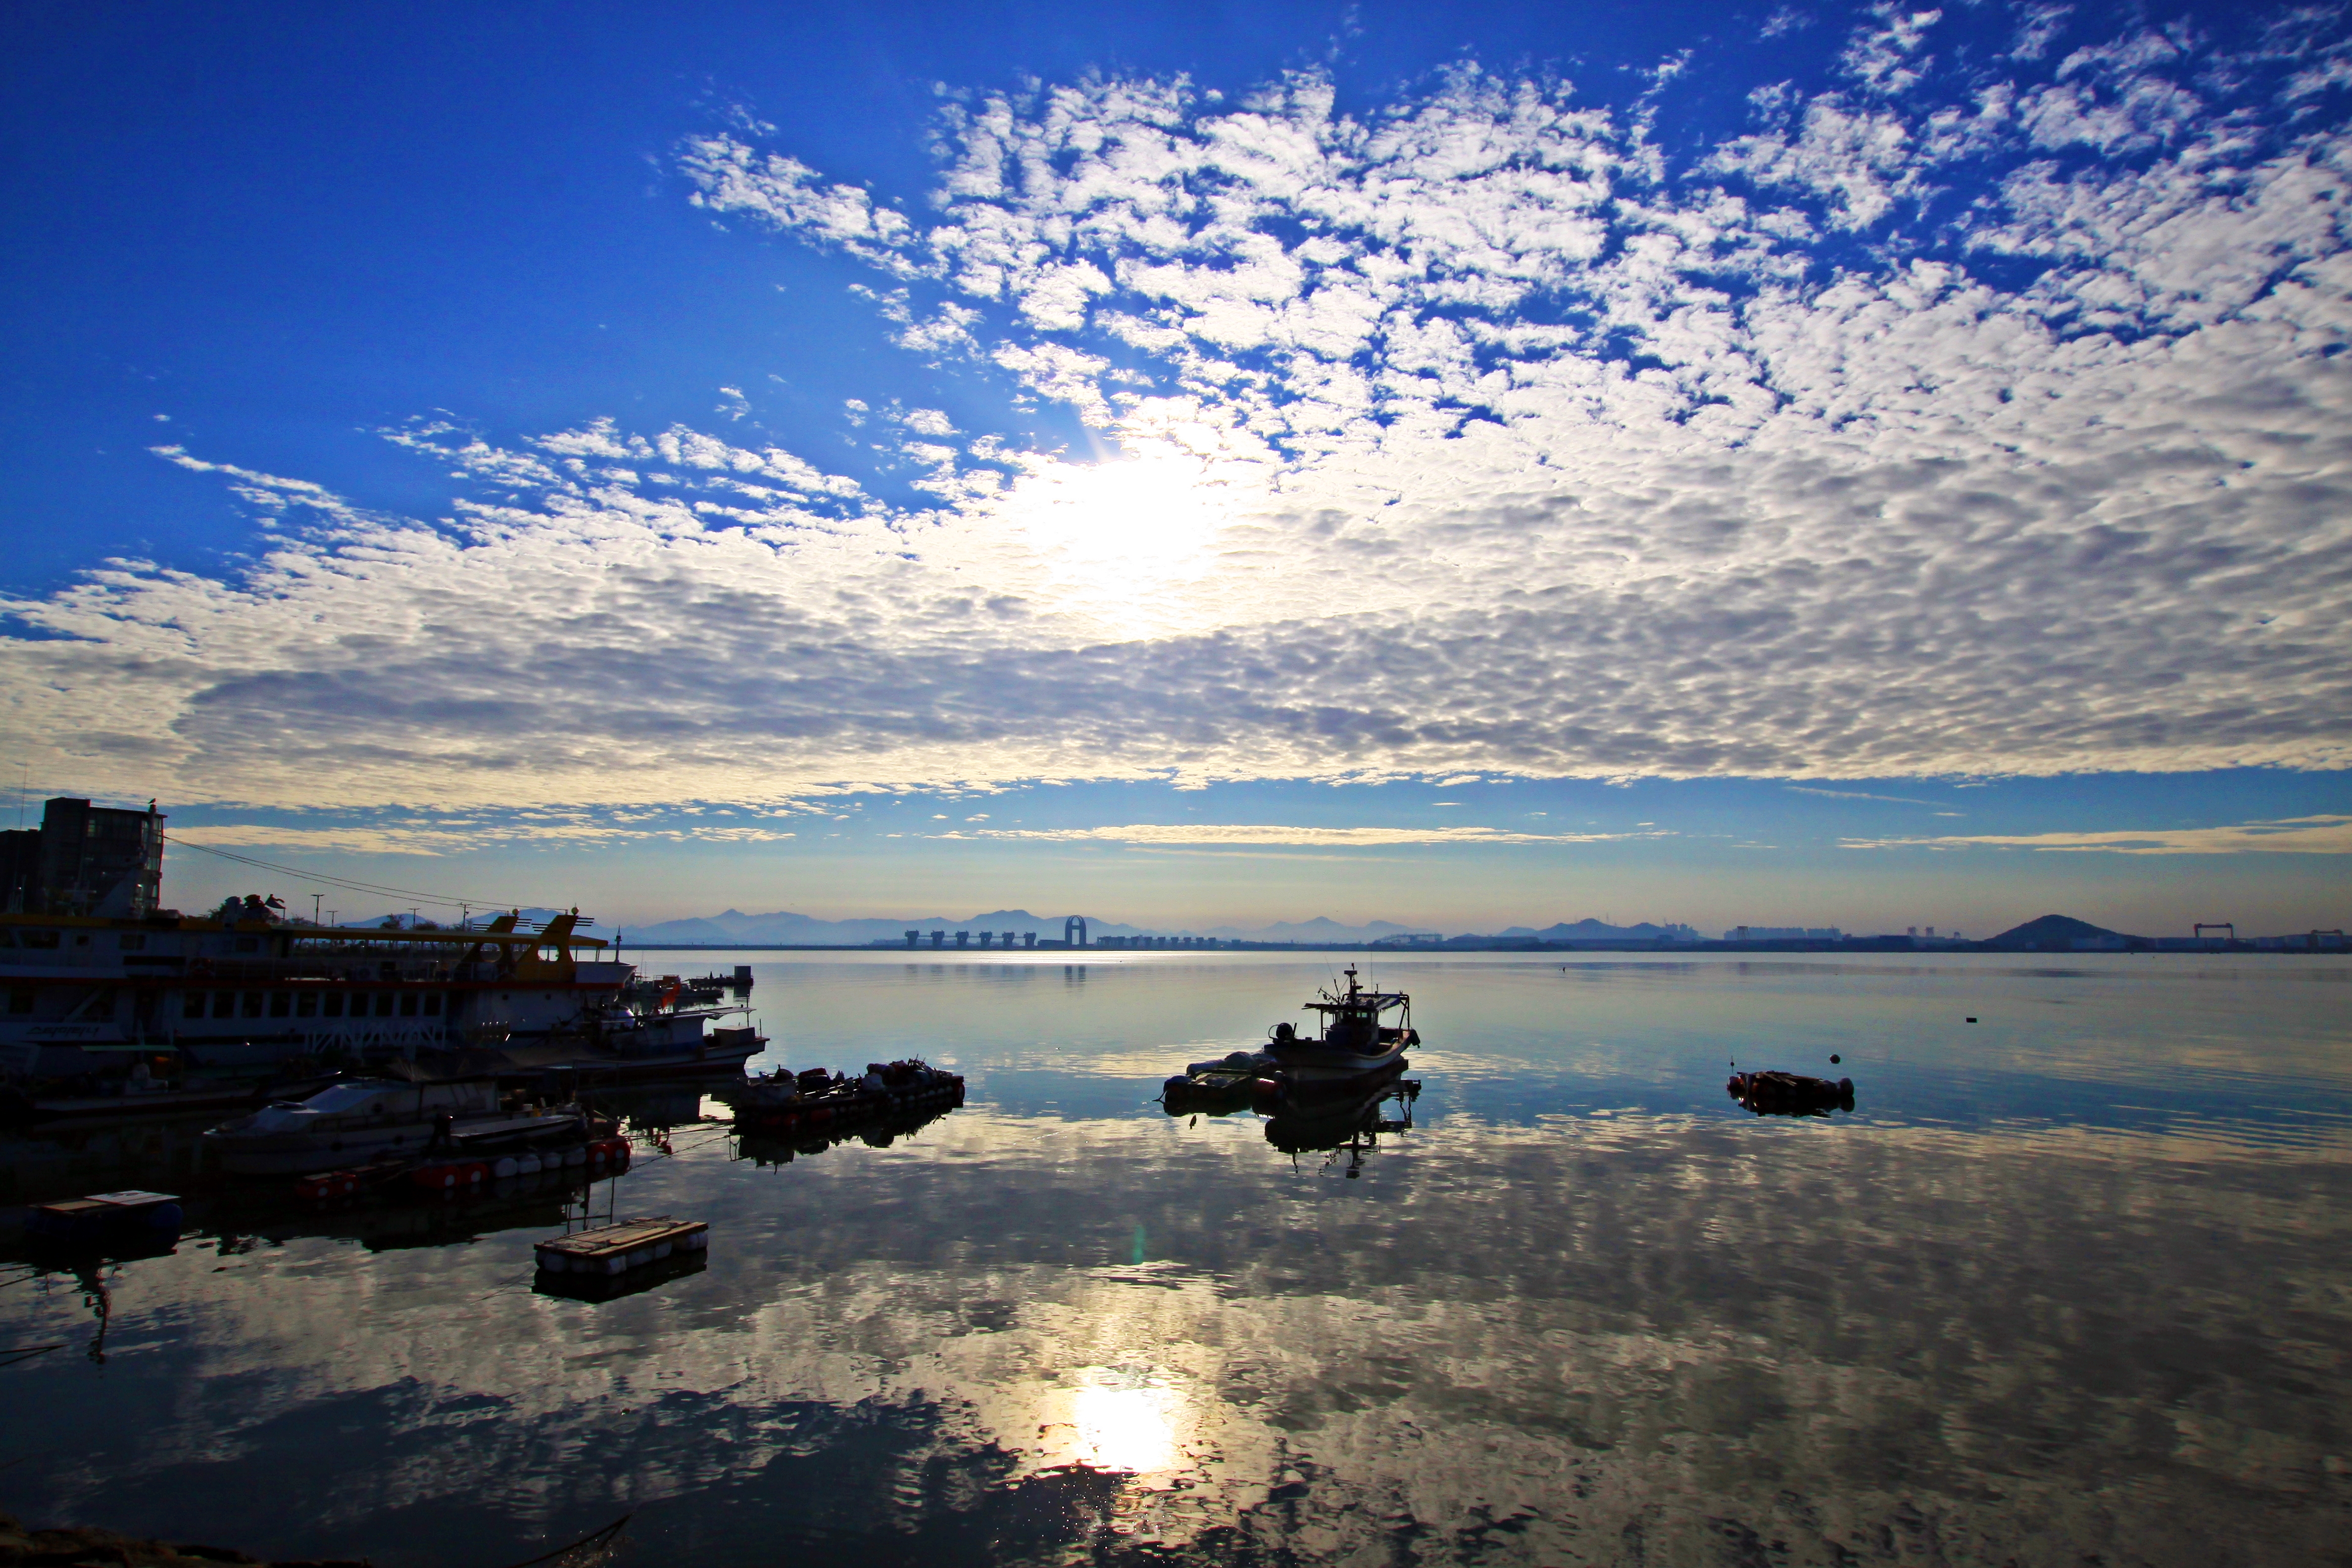
korea, sky, body of water, reflection, water, nature, cloud, horizon, blue, natural landscape, sea, calm, water resources, ocean, morning, lake, coast, shore, river, evening, sunset, atmosphere, landscape, tree, waterway, sunlight, sound, loch, dusk, rock, bay, sunrise, bank, meteorological phenomenon, coastal and oceanic landforms, inlet, mountain, cumulus, dawn, reservoir, vacation, city, tourism, channel